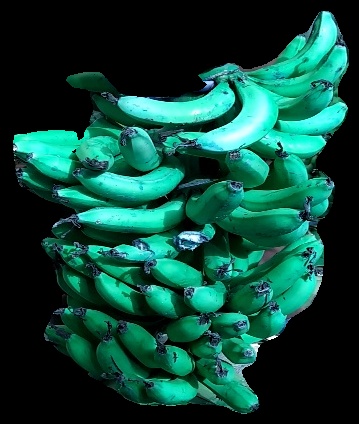
Variety: pachbale
Grade: grade3